Battleship

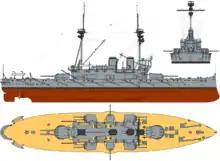
Diagram of (1908), a typical late pre-dreadnought battleship

Most pre-dreadnoughts followed the same general pattern, which typically saw a ship armed with four large guns, usually 12-inch weapons, along with a secondary of medium-caliber guns (usually guns early in the period), which were also intended for combat at close range with other battleships. They also generally carried a light armament for defense against torpedo boats and other light craft. Some ships varied from this general pattern, such as the American "Indiana"s, which carried a heavier secondary battery of guns, and the German "Brandenburg"s, which had six 11-inch guns for instead of the usual four heavy guns. Many of the early French pre-dreadnoughts, such as , carried a mixed heavy armament of two 12-inch and two guns.